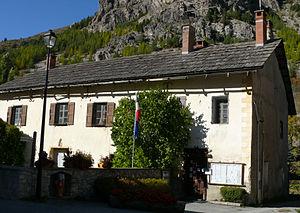
Névache - Ville Haute - Mairie
Névache est une commune française située dans le département des Hautes-Alpes, en région Provence-Alpes-Côte d'Azur.